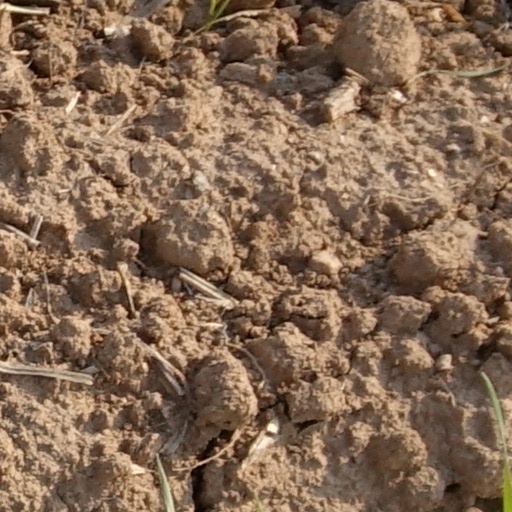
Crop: wheat